Berlin State Opera

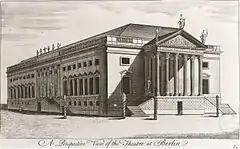
The Court Opera,

King Frederick II of Prussia, shortly after his accession to the throne, commissioned the original building on the site. Though architecturally significant as an early example of the Palladian revival in Germany, the north and west façades are direct copies of Colen Campbell's elevations at Stourhead and Wanstead respectively. Construction work began in July 1741, with what was designed by Georg Wenzeslaus von Knobelsdorff to be the first part of a "Forum Fredericianum" on present-day Bebelplatz. Although not entirely completed, the Court Opera ("Hofoper") was inaugurated with a performance of Carl Heinrich Graun's "Cesare e Cleopatra" on 7 December 1742. This event marked the beginning of the successful, 250-year co-operation between the Staatsoper and the Staatskapelle Berlin, the state orchestra, whose roots trace back to the 16th century.